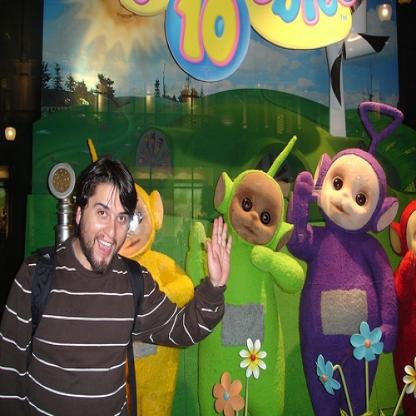
Scene: Indoor